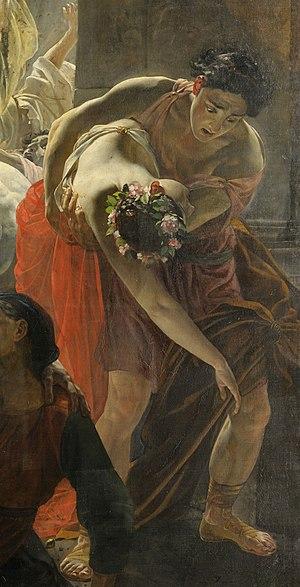
Le Dernier Jour de Pompéi est une peinture monumentale actuellement conservée au Musée Russe de Saint-Pétersbourg, œuvre la plus connue du peintre russe Karl Brioullov. Elle valut à son auteur une notoriété internationale et l'admiration d'Alexandre Pouchkine qui lui dédia un poème.